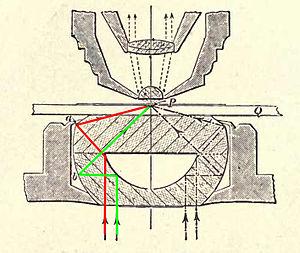
La microscopie en champ sombre est une variante de la microscopie optique connue déjà depuis plus de 250 ans. Elle conduit à un arrière-plan sombre de l'image, sur lequel les structures à observer se détachent en clair. On peut ainsi obtenir d'échantillons transparents, avec un faible contraste, des images bien résolues, contrastées, sans nécessiter une coloration préalable de l'objet. Même des échantillons vivants sont observables ainsi. Jusqu'au développement de la microscopie à contraste de phase dans les années 1930, la microscopie à fond sombre était la seule méthode de renforcement du contraste pour des objets non colorés. Pour la différencier de la microscopie à fond sombre, la technique de microscopie optique « normale » est désignée par microscopie à fond clair.